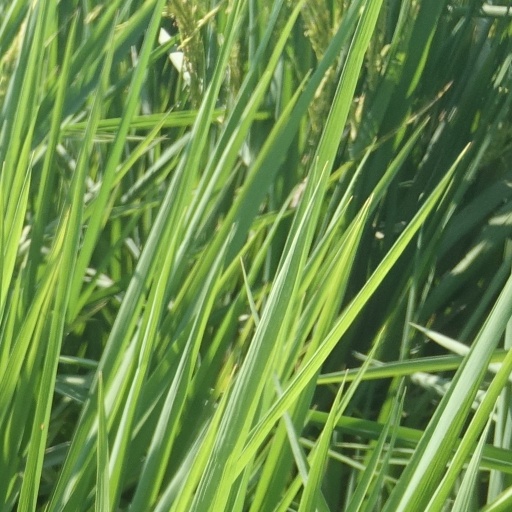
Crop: rice